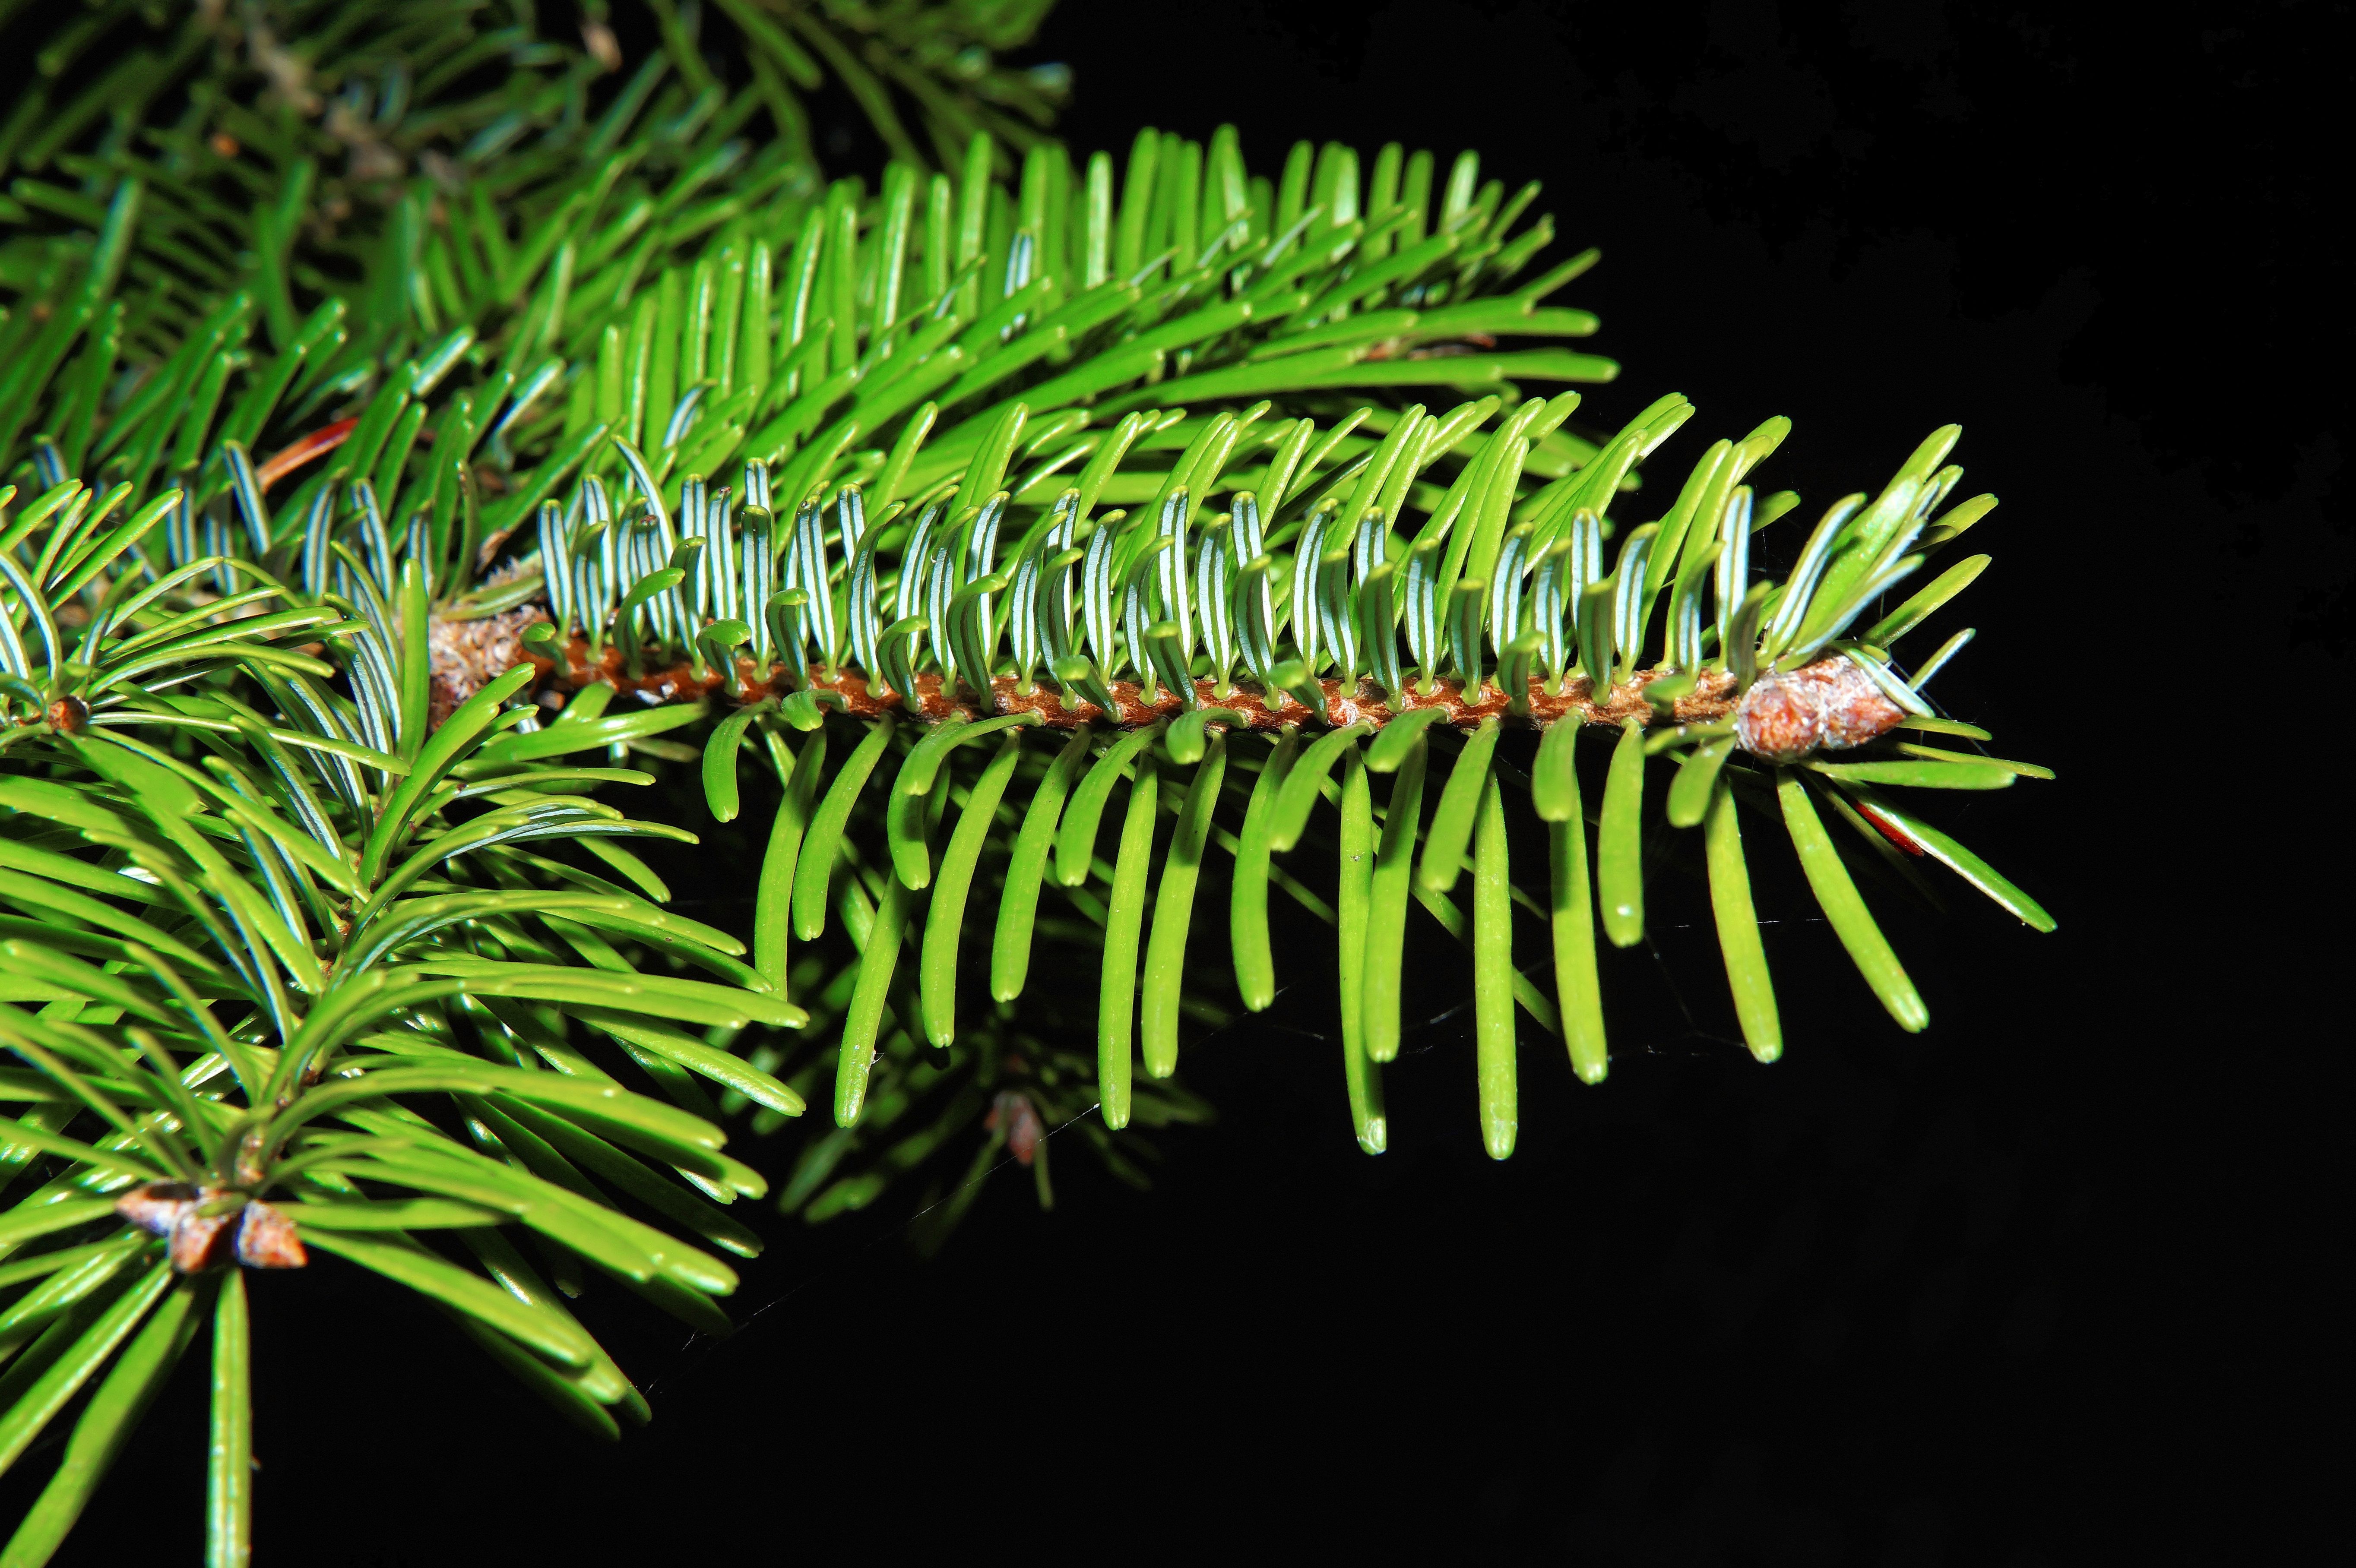
tree, branch, plant, leaf, flower, green, botany, fir, flora, fauna, twig, conifer, spruce, needles, periwinkle, macro photography, tannenzweig, plant stem, woody plant, land plant, ferns and horsetails, arecales, pine like